Thomas Bower

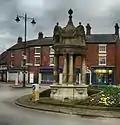
Sandbach Town Hall

Thomas Bower (1838–1919) was an English architect and surveyor based in Nantwich, Cheshire. He worked in partnership with Ernest H. Edleston at the Nantwich firm Bower & Edleston, which he founded in 1854. He is particularly associated with the Gothic Revival style of architecture.